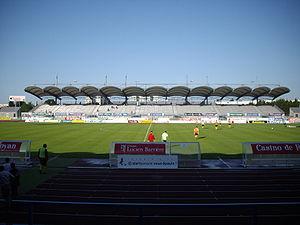
Tribune Pesage du Stade René Gaillard de Niort.
Le Chamois niortais Football Club, plus souvent appelé les Chamois niortais, est un club de football français basé à Niort dans les Deux-Sèvres. Il évolue lors de la saison 2018-2019 en Ligue 2. Le club a été fondé en 1925 par Charles Boinot, fils du propriétaire d'une chamoiserie locale, on peut d'ailleurs distinguer un chamois sur un ballon de football sur l'emblème du club. Le club joue depuis 1974 au Stade René-Gaillard, à Niort. Le stade est doté d'une capacité de 11 352 places, bien que rarement plein durant les vingt dernières saisons. Les Chamois ont comme couleur traditionnelle le bleu.
Le stade René-Gaillard est un stade qui allie l'athlétisme et le football, situé dans le quartier de La Venise Verte au sud-ouest de la ville de Niort dans le département des Deux-Sèvres.
Le Championnat de France de football de Ligue 2 est la deuxième division du championnat de football professionnel en France. Cette compétition constitue l'antichambre de la Ligue 1, et est organisée par la Ligue de football professionnel.